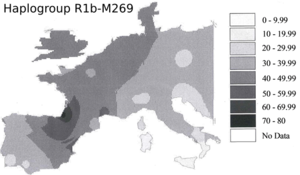
L'histoire du peuplement de la France commence au paléolithique inférieur avec les premières traces de pierres taillées, puis d'ossements d'Homo heidelbergensis. Les premiers hommes modernes arrivent au début du Paléolithique supérieur, remplaçant progressivement, entre environ 42 000 et 35 000 ans avant le présent, les populations néandertaliennes antérieures. Vers 5 000 av. J.-C., des populations originaires d'Anatolie, arrivées par la Méditerranée ou par la vallée du Danube, s'installent sur le territoire actuel de la France, en y apportant l'agriculture : c'est le début du Néolithique. Elles supplantent en grande partie les populations mésolithiques. À partir d'environ 2 000 av. J.-C., un nouveau remplacement de population a lieu avec l'arrivée des locuteurs de langues indo-européennes en provenance d'Europe centrale.